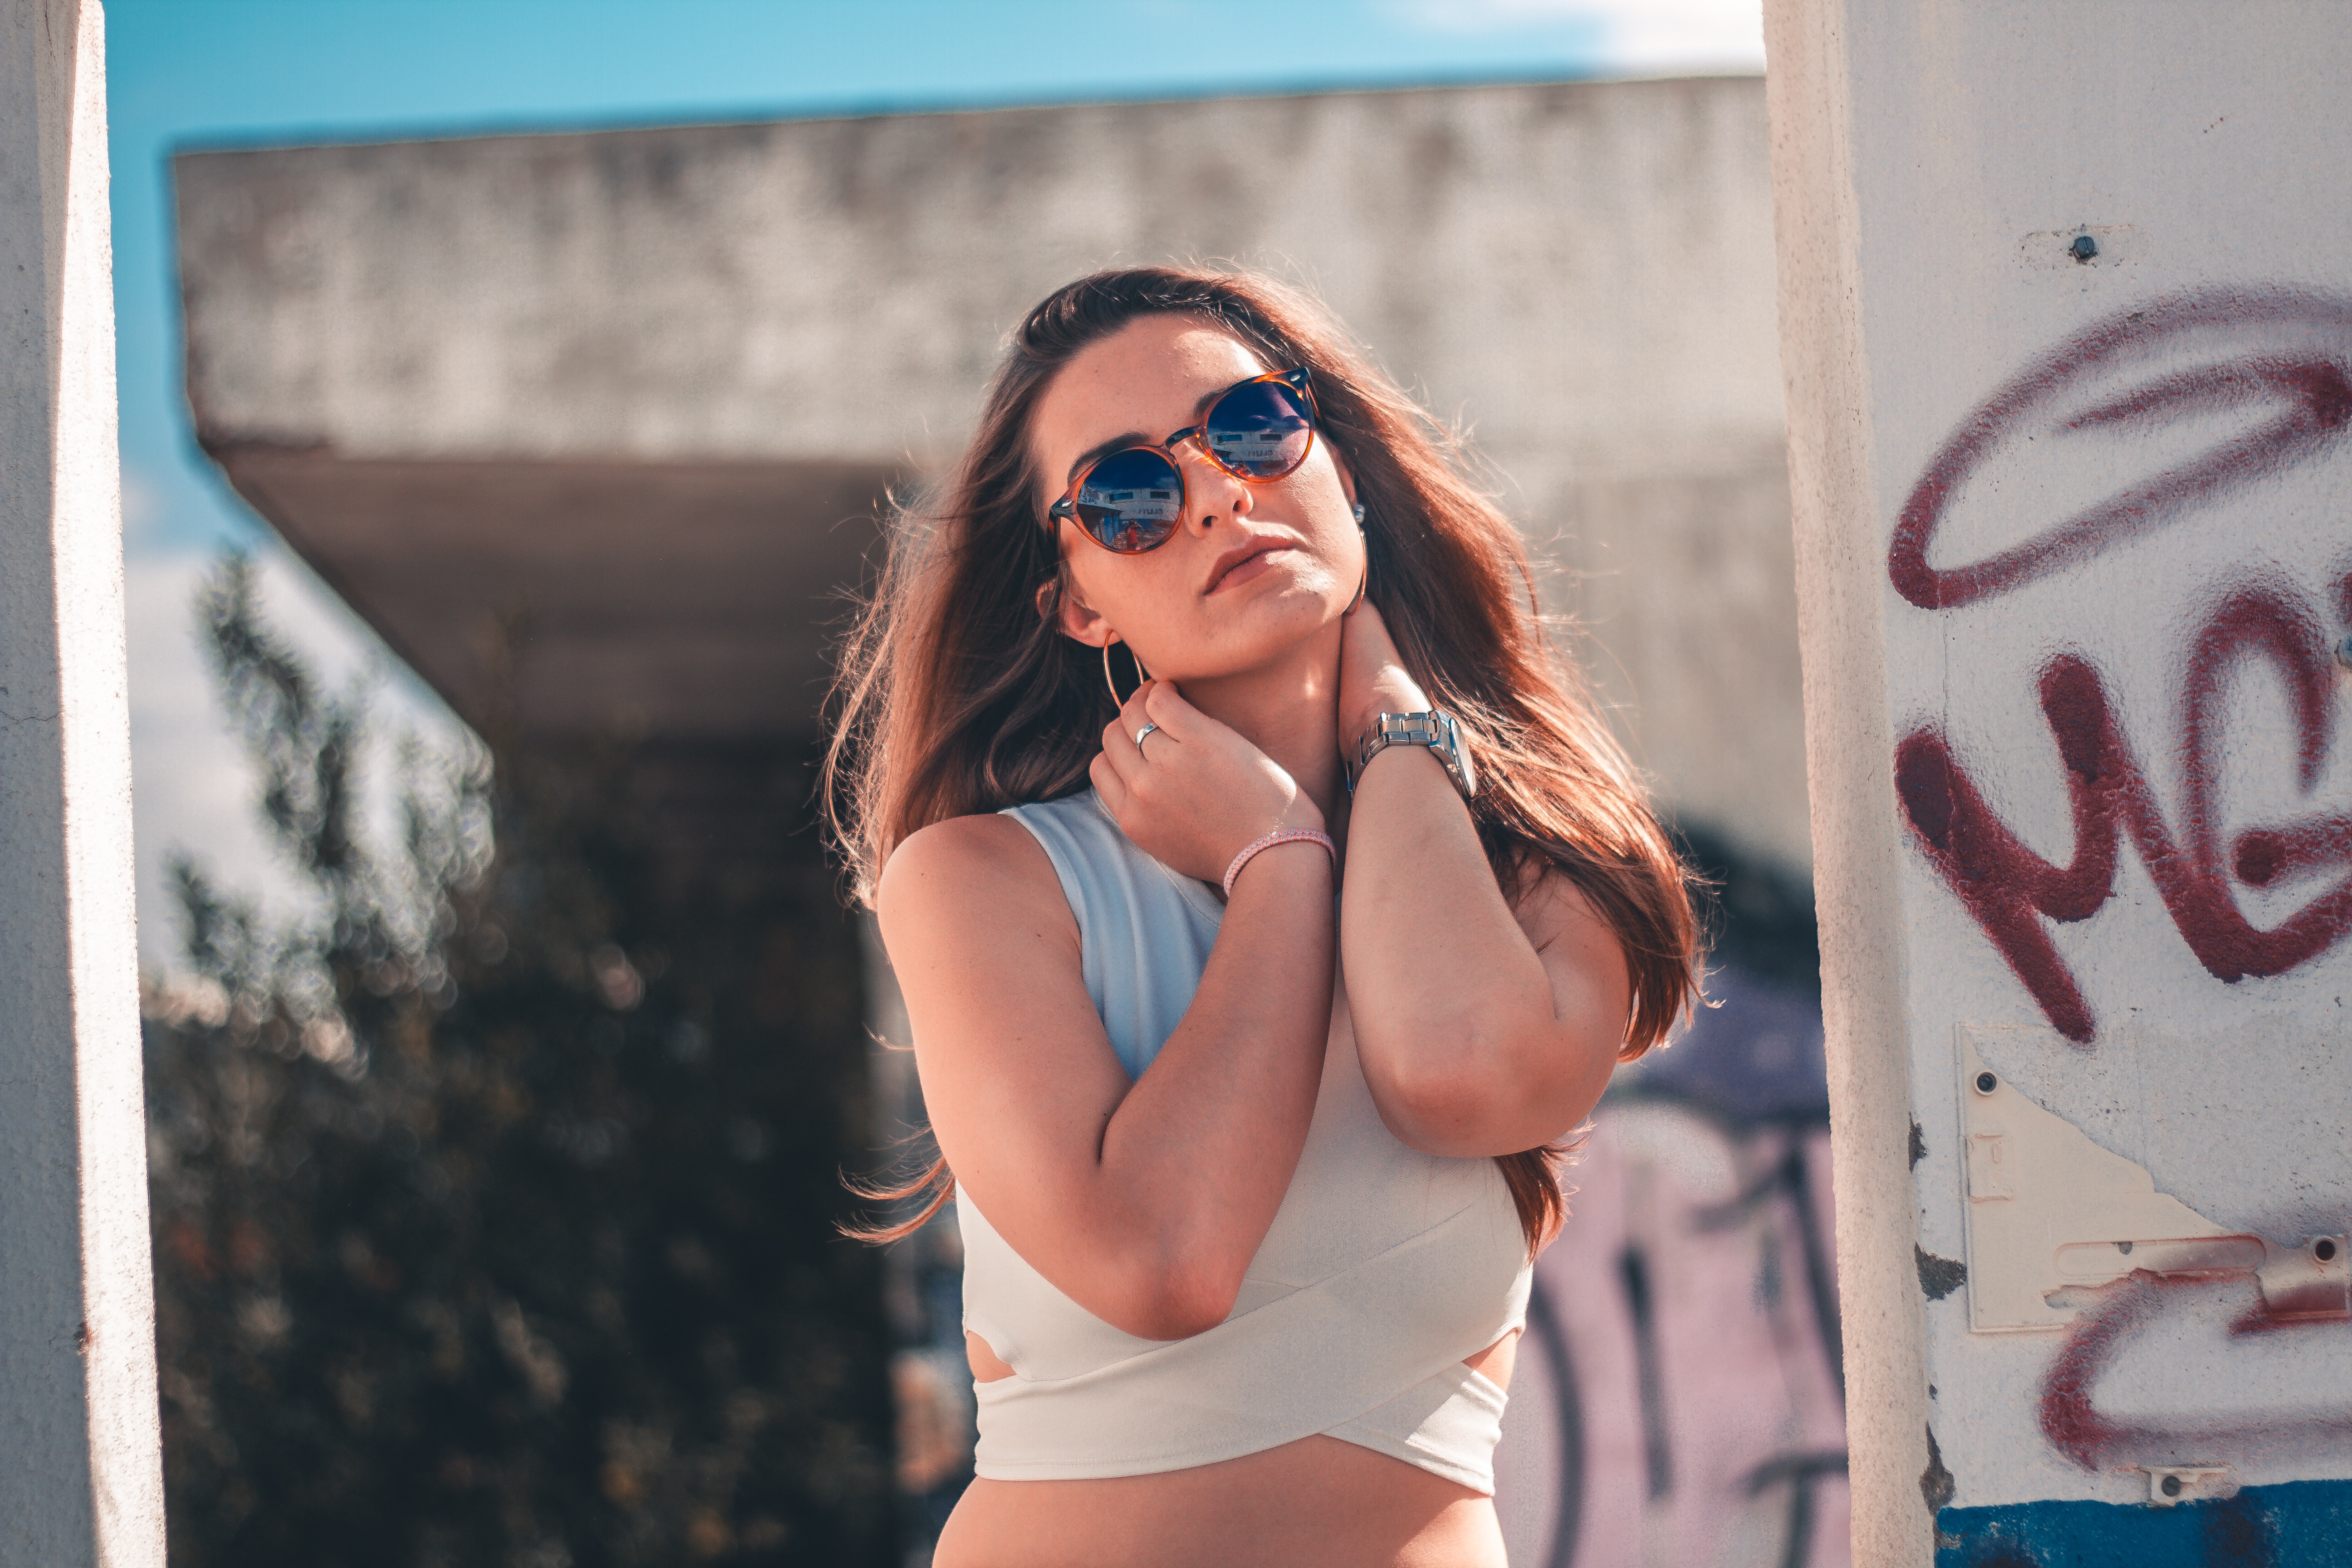
eyewear, photograph, sunglasses, human hair color, pink, girl, blond, beauty, lady, photography, shoulder, vision care, summer, fun, glasses, cool, long hair, muscle, photo shoot, brown hair, thigh, model, swimwear